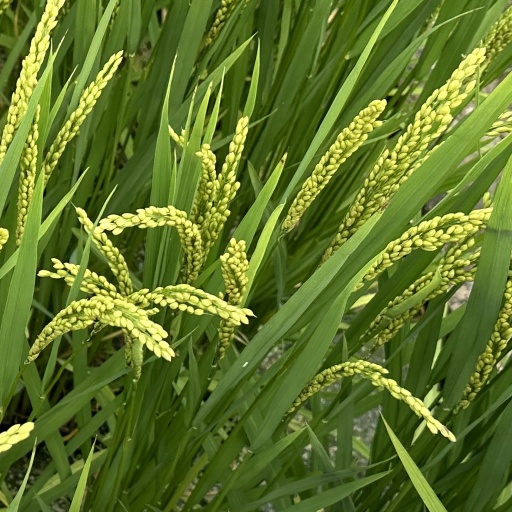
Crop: rice